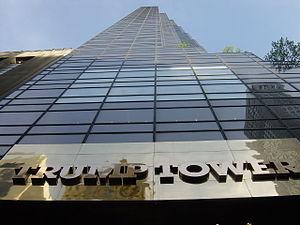
Cet article dresse une liste des lieux, objets ou d'autres choses nommées d'après l'homme d'affaires et actuel président des États-Unis Donald Trump.